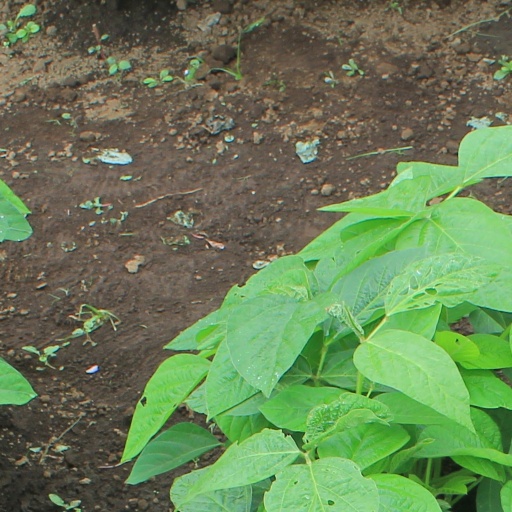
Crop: soybean